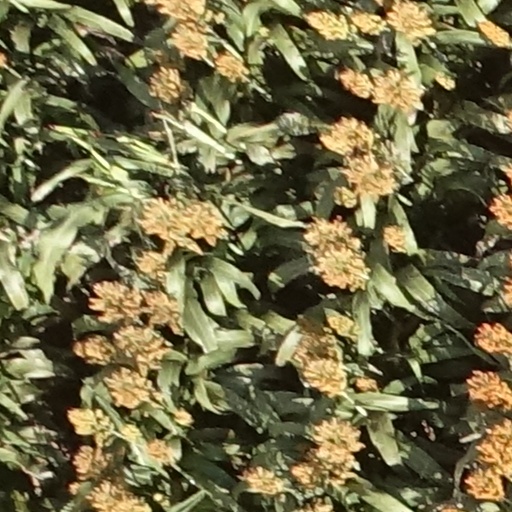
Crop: sorghum